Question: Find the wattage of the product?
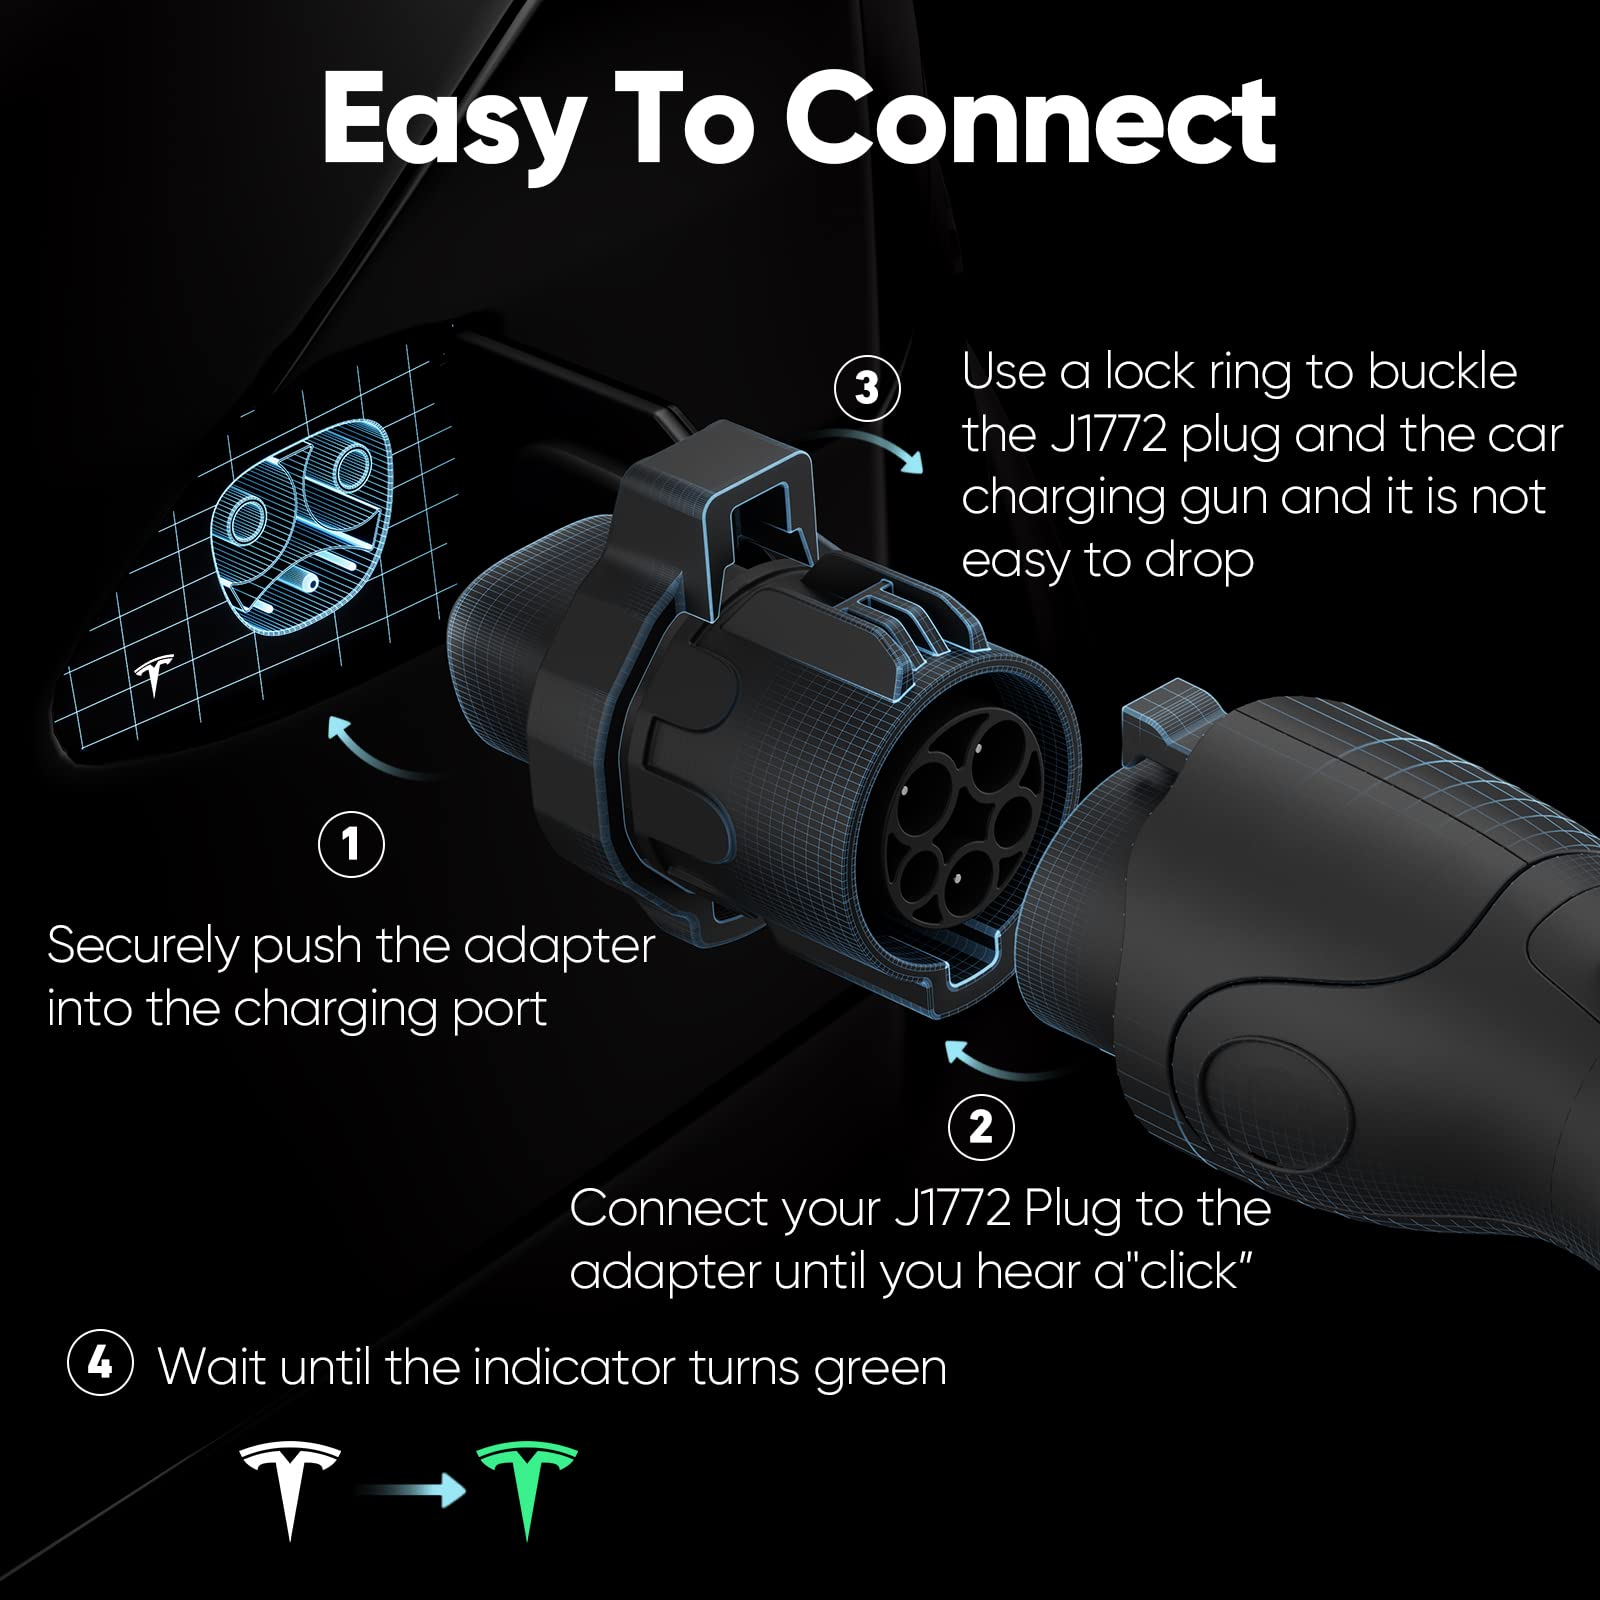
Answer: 4.0 watt